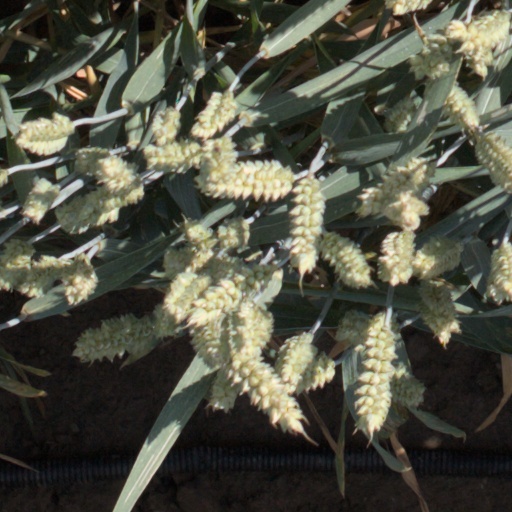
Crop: wheat